Massacre at the Russian Embassy in Tehran

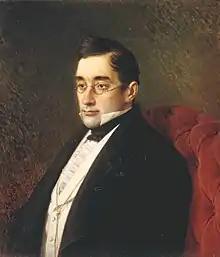
Famous Russian writer and diplomat Alexander Griboyedov

After the signing of the Turkmanchay Peace Treaty, a diplomatic mission headed by Alexander Griboyedov was sent to Persia in the autumn of 1828. In January 1829, Griboyedov conducted difficult negotiations with the Fath-Ali Shah Qajar in Tehran, during which he demanded from the Persian Shah the payment of the remaining debt, as well as the return of people captured during the war of 1826–1828. During these negotiations, 2 Armenian concubines ran to his temporary residence, and later the second eunuch of the Shah's harem, Yakub, whom Griboyedov took under his protection and hid in the residence.
Persian clergy, after Griboyedov sheltered the refugees, said that the Russian ambassadors had violated the laws of Islam and the precepts of Sharia, such statements were perceived by the Iranian population as a call to attack the Russian ambassadors and punish them for violating Iranian traditions.